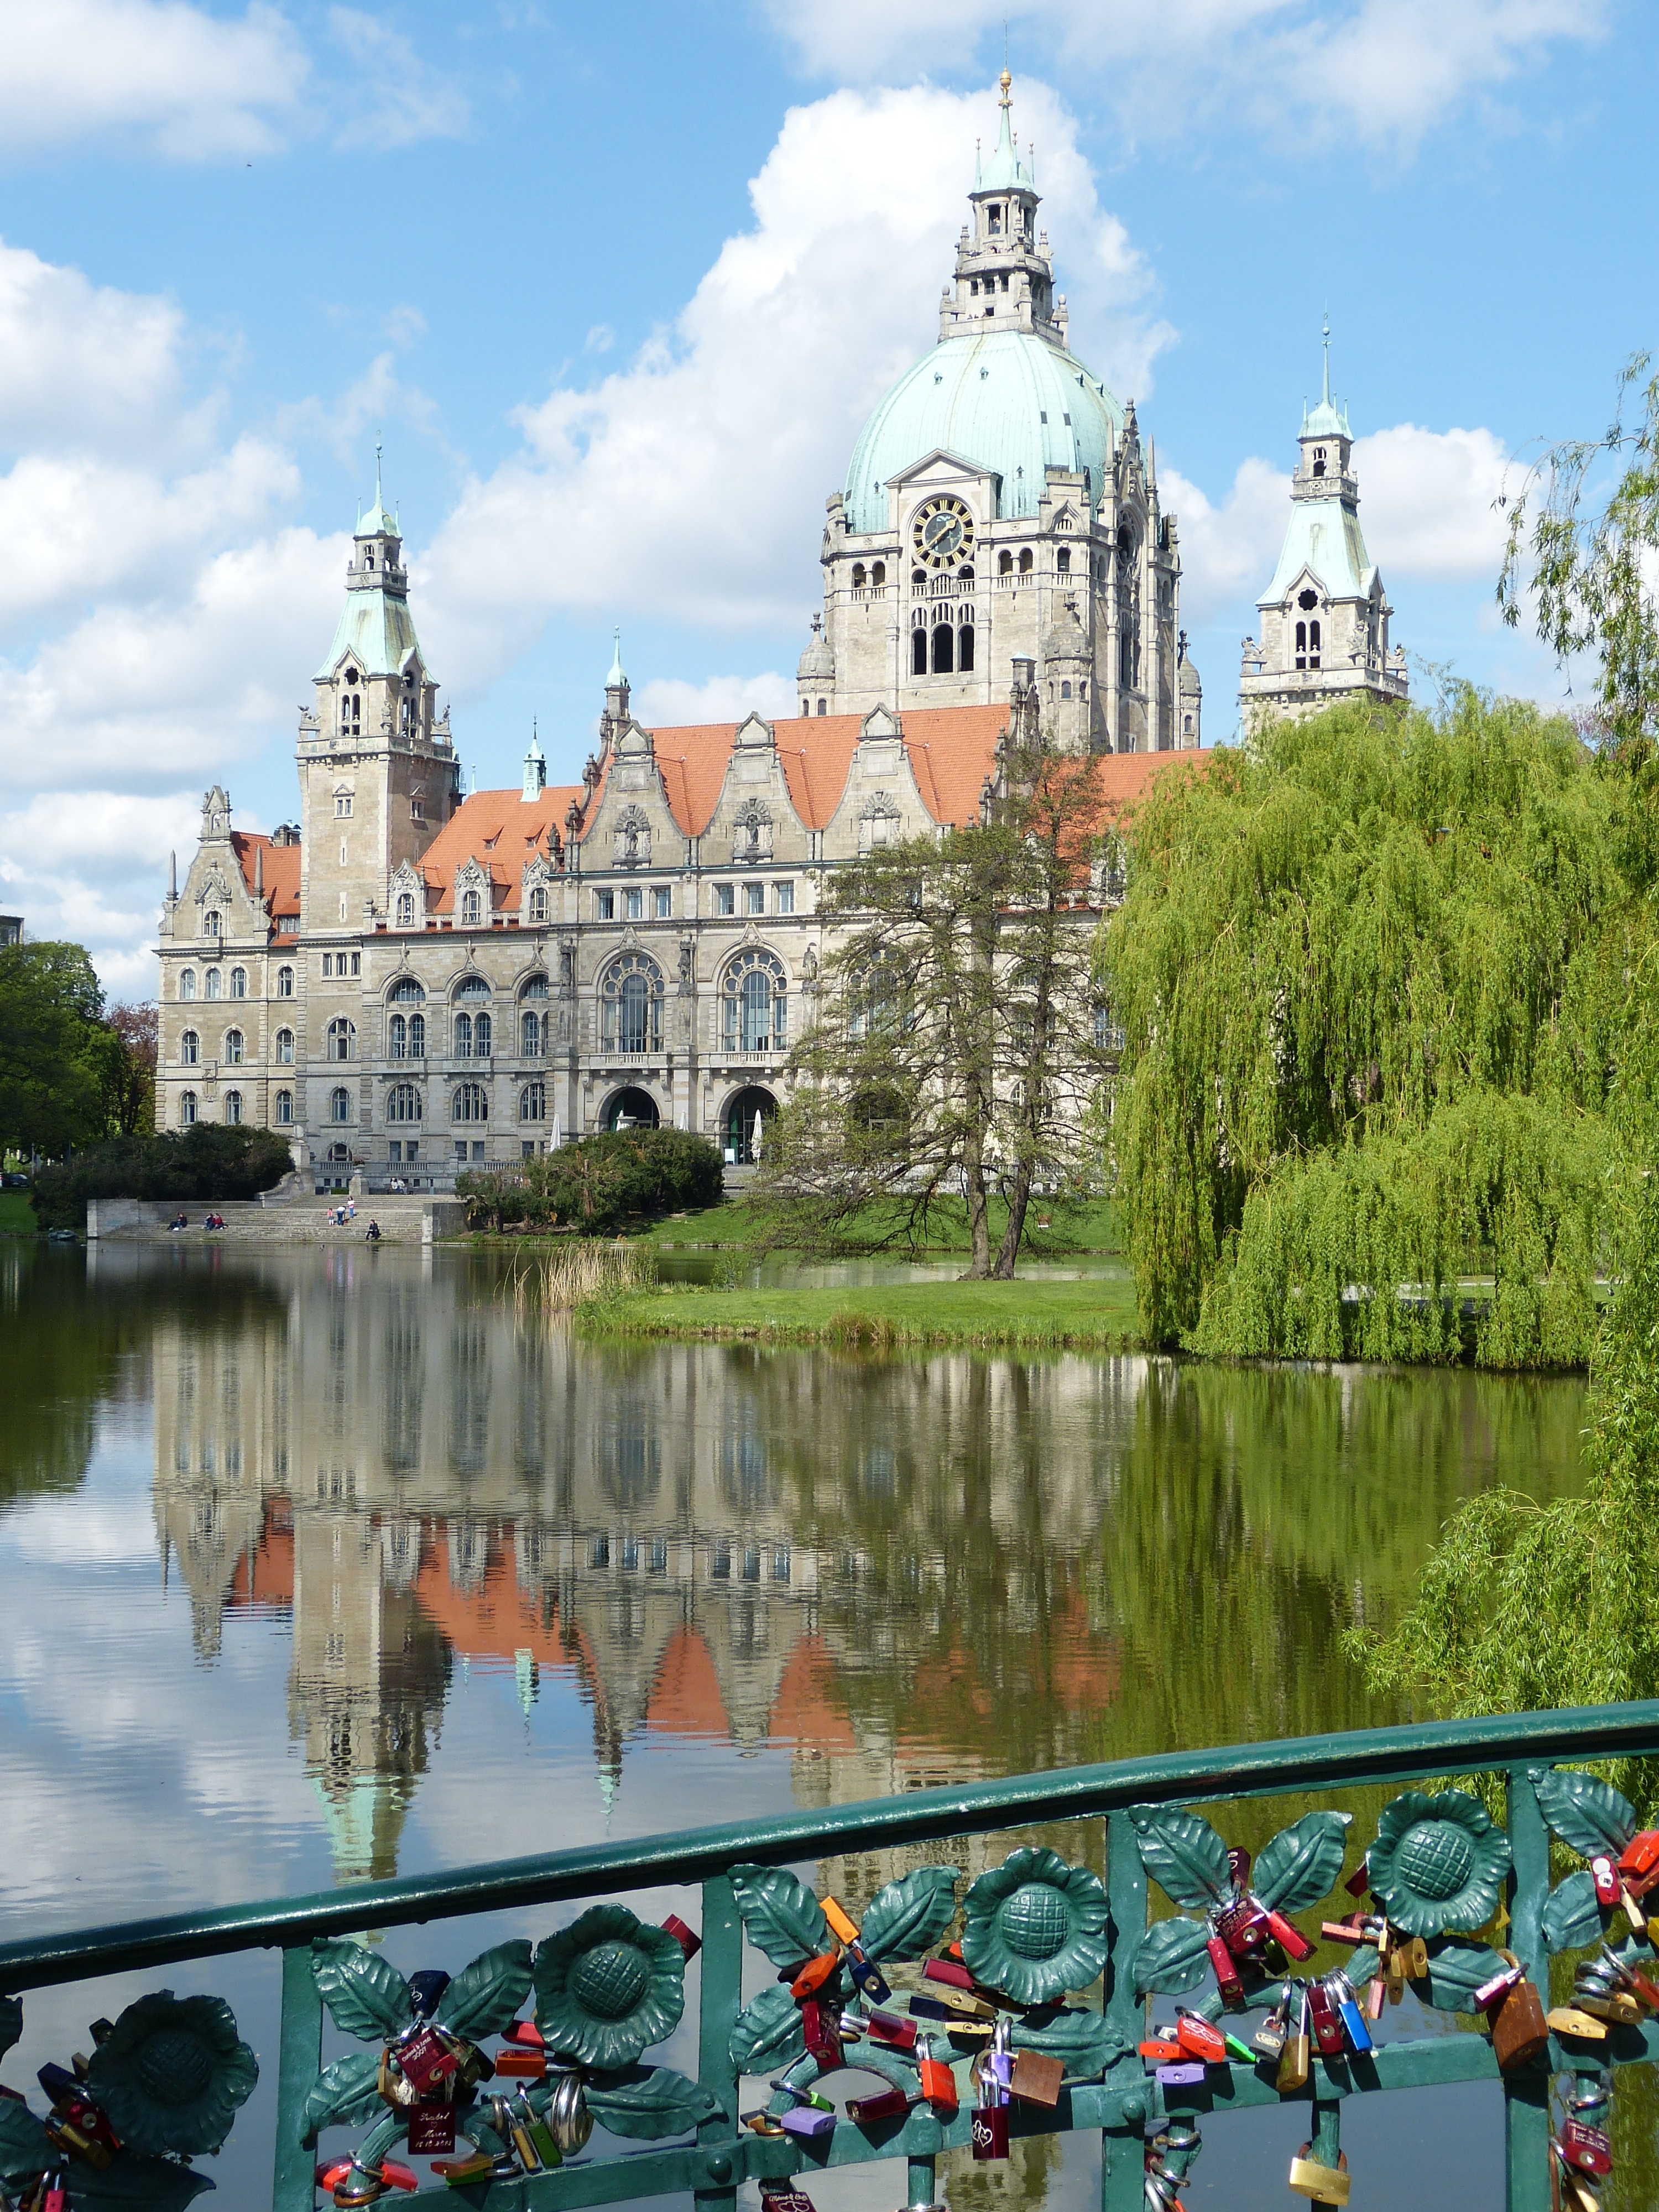
architecture, lake, town, building, chateau, river, park, castle, landmark, tourism, waterway, old town, dome, historically, mirroring, town hall, hanover, lower saxony, tours, water castle